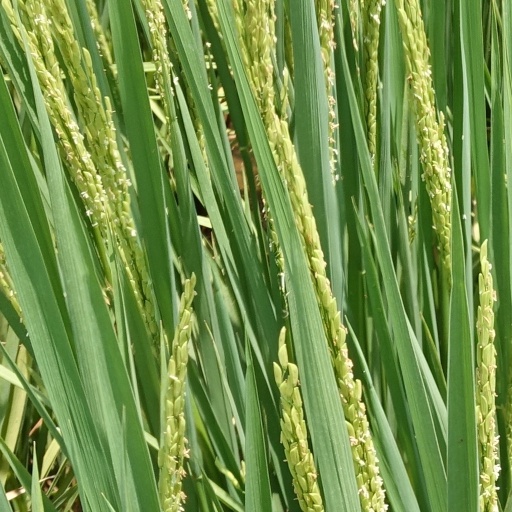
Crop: rice